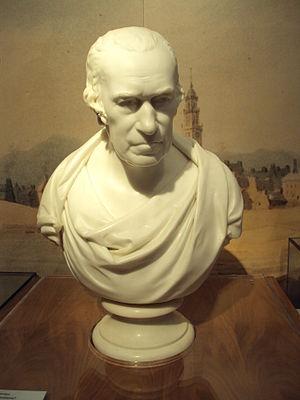
Sir Francis Leggatt Chantrey est un sculpteur anglais de l'époque georgienne.